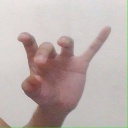
अक्षर: ओ